Hell's Kitchen, Manhattan

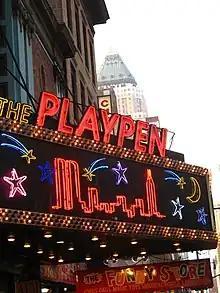
Eighth Avenue was once lined with porn stores and theaters. The stores have mostly gone since the late 1990s, but this particular store, which was highlighted in the 2003 film "Phone Booth," remained until 2007.

Although the neighborhood is immediately west of New York's main business district, large-scale redevelopment has been kept in check for more than 40 years by strict zoning rules in a Special Clinton District designed to protect the neighborhood's residents and its low-rise character.